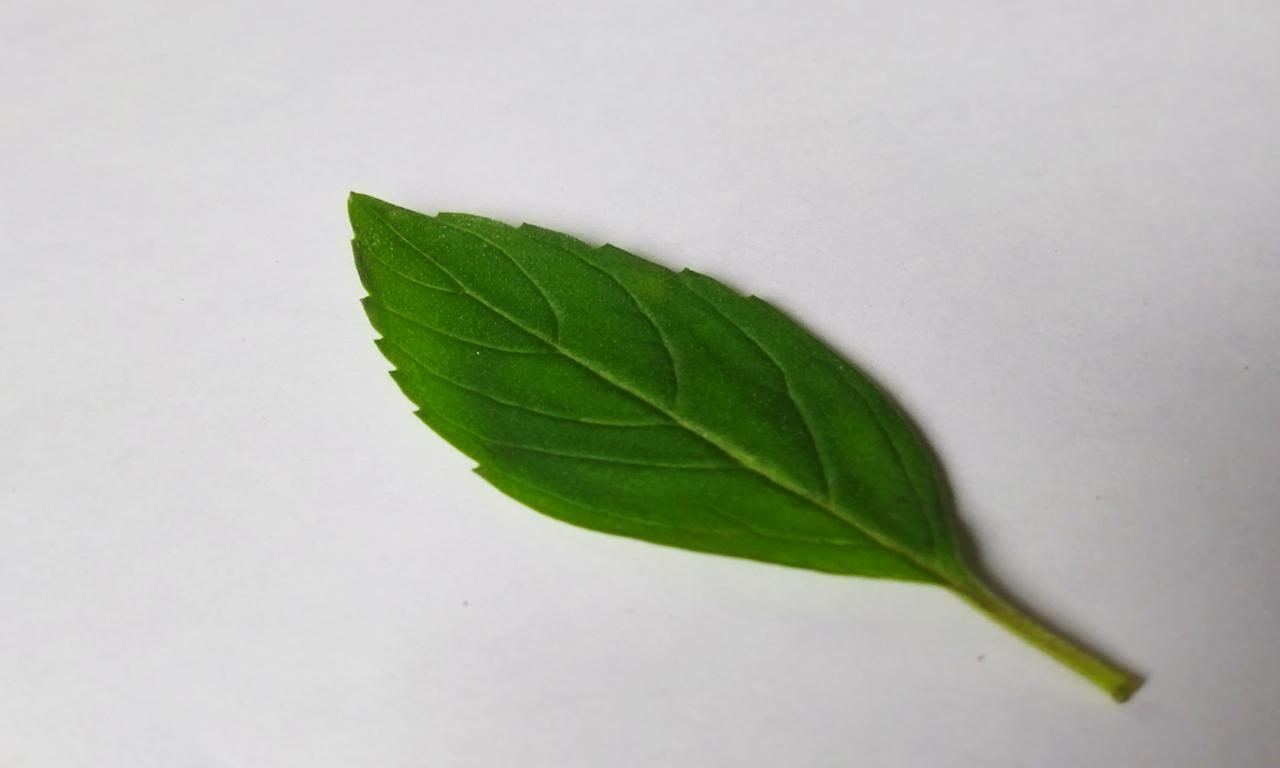
Label: Fresh